City Forum

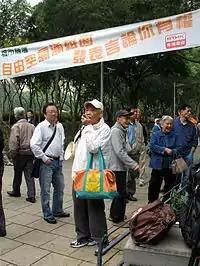
Uncles of Victoria Park yell outside the forum venue

Uncles of Victoria Park (with "維園" being the short form of "維多利亞公園") is a colloquial term referring to a special group of people in Hong Kong. These people are usually retired pro-Beijing aged men, also known as indigenous communists. They gathered in Victoria Park on Sundays at noon, when City Forum - a public forum which is sponsored and broadcast to the public by Radio Television Hong Kong - is held. Whenever pro-democratic politicians spoke at the forum, they would yell outside the forum venue, so their voices drowned out the speaker's. The most well-known slogan that they usually chanted during the forum was "stray dogs!". However "Uncles of Victoria Park" is not a name of encompassing the entire group of people. There are also conflicts among the "Uncles of Victoria Park" during the forum.